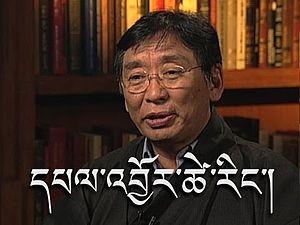
Chope Paljor Tsering est un homme politique tibétain qui a été ministre de la Santé de l'Administration centrale tibétaine en exil. Il est le représentant du dalaï-lama ayant le plus d'ancienneté, ayant été Représentant du Bureau du Tibet au Népal, en Europe de l'Est, en Australasie et en Asie de l'Est au cours de vingt et un ans, de 1986 jusqu'en 2007.